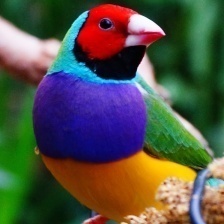
Species: GOULDIAN FINCH
Scientific name: ERYTHRURA GOULDIAE
ImageNet parent category: house_finch